History of Athletic Bilbao

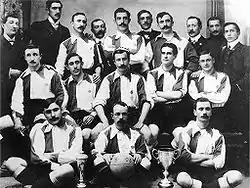
Athletic Club with the first Copa del Rey in 1903.

At the end of 1901, the two most important clubs in the city were "Athletic Club" and "Bilbao FC", and thus, a rivalry soon arose between them, playing several friendlies at the Hippodrome of Lamiako, which the two teams shared since there were hardly any fields in Bilbao. Their duels aroused great expectation and served as one of the drivers of football as a mass phenomenon in Bilbao. Despite the sporting rivalry between them, they had good relations, and thus, the two rivals agreed to join the best players of each club to play two games against the Bordeaux-based side Burdigala. This temporary merge became known as "Club Bizcaya" (with a B), and they beat Burdigala 0–2 in France, the first time a Bilbao team played on foreign territory, and 7–0 in Lamiako, the very first visit by a foreign team to Bilbao, gathering a crowd of three thousand spectators, a tremendous amount at the time.